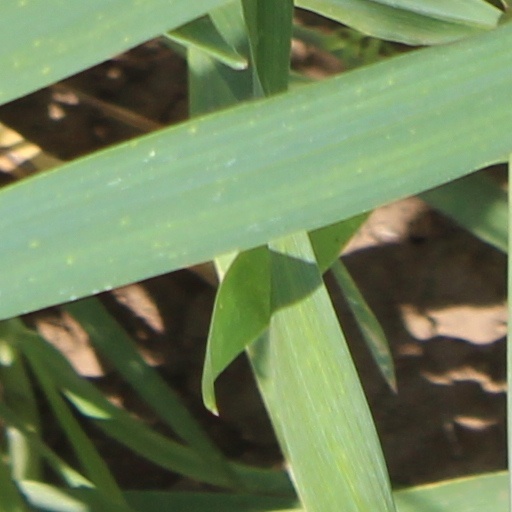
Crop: wheat